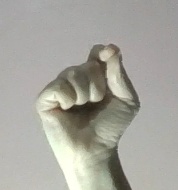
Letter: fa